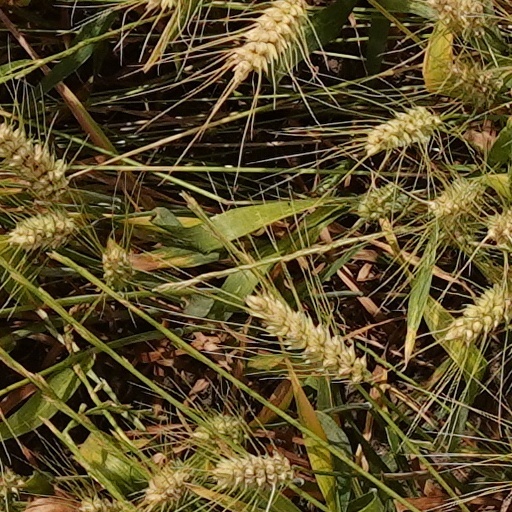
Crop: wheat